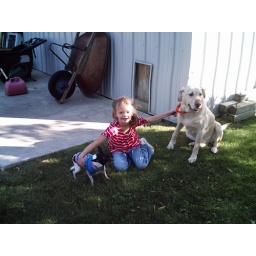
Neighbor girl back in Bay City, future dog whisperer